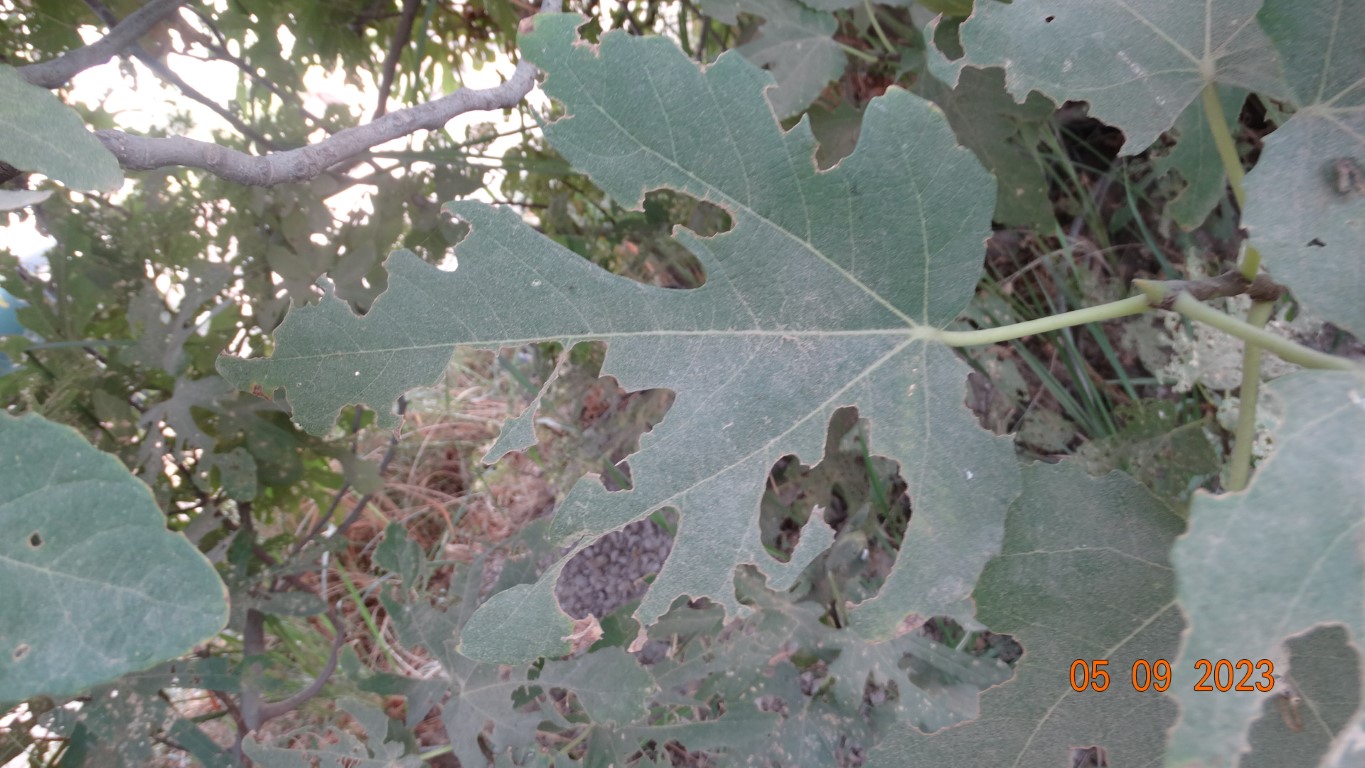
Label: infected